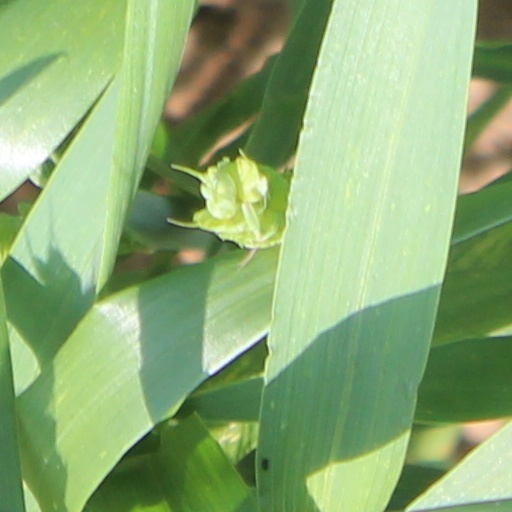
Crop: wheat